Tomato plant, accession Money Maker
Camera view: bottom (45 deg); turntable rotation: 330 degrees
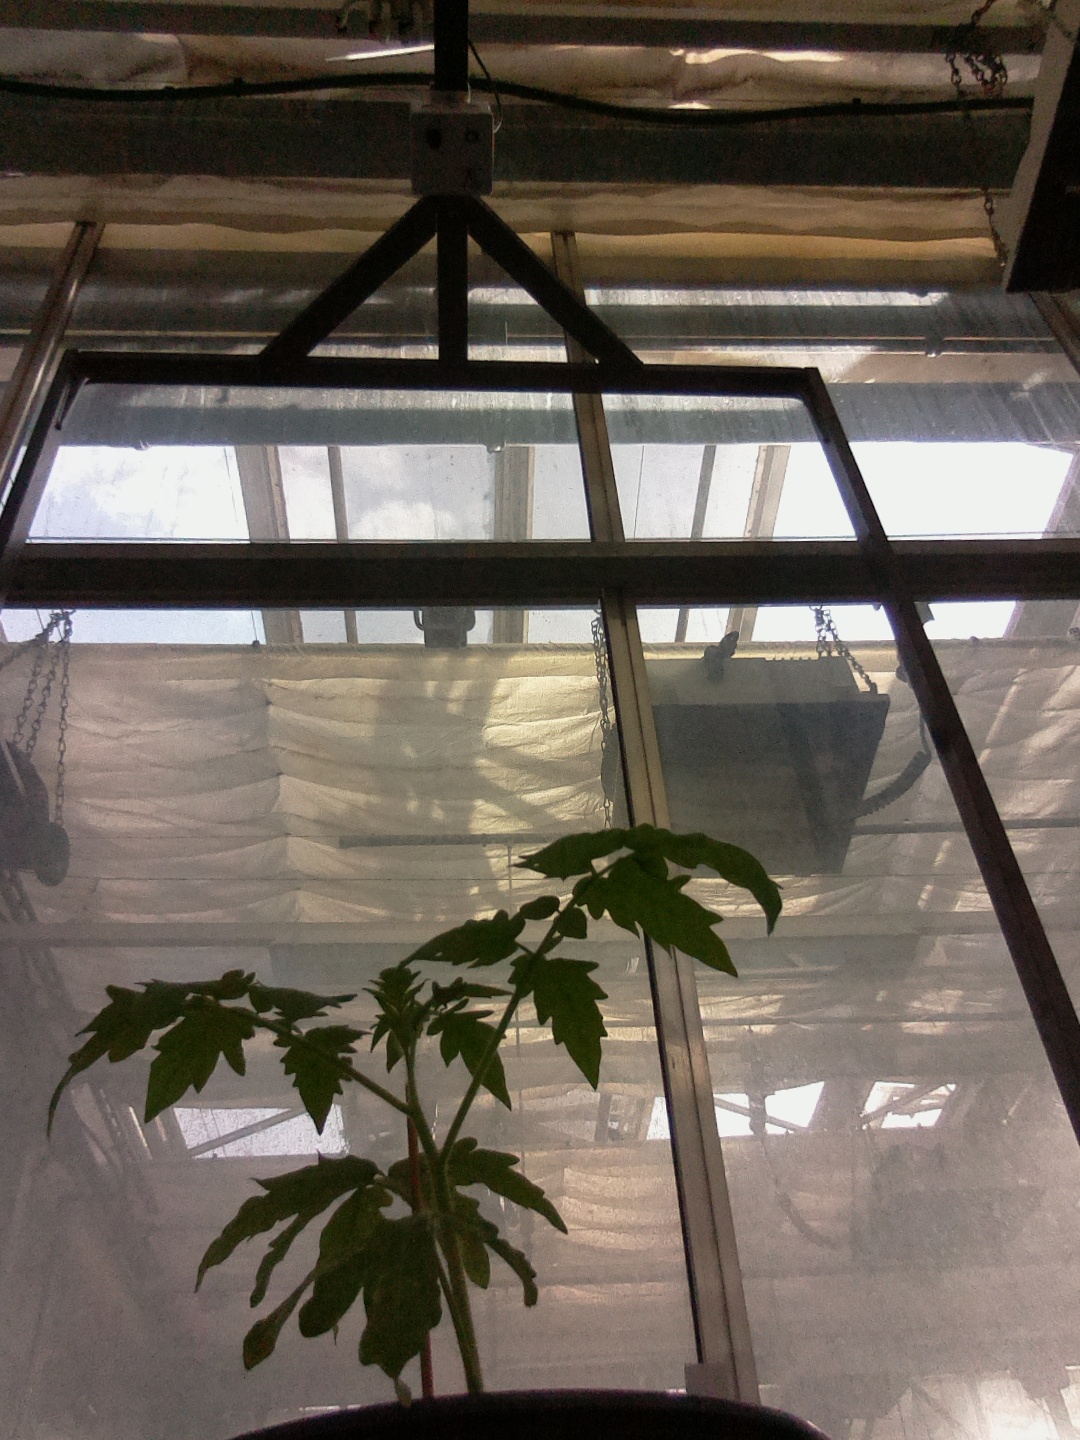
BBCH growth stage 13: 6 of true leaves visible